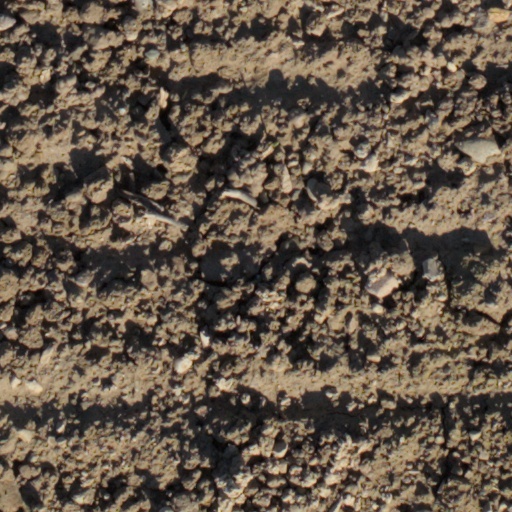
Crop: wheat